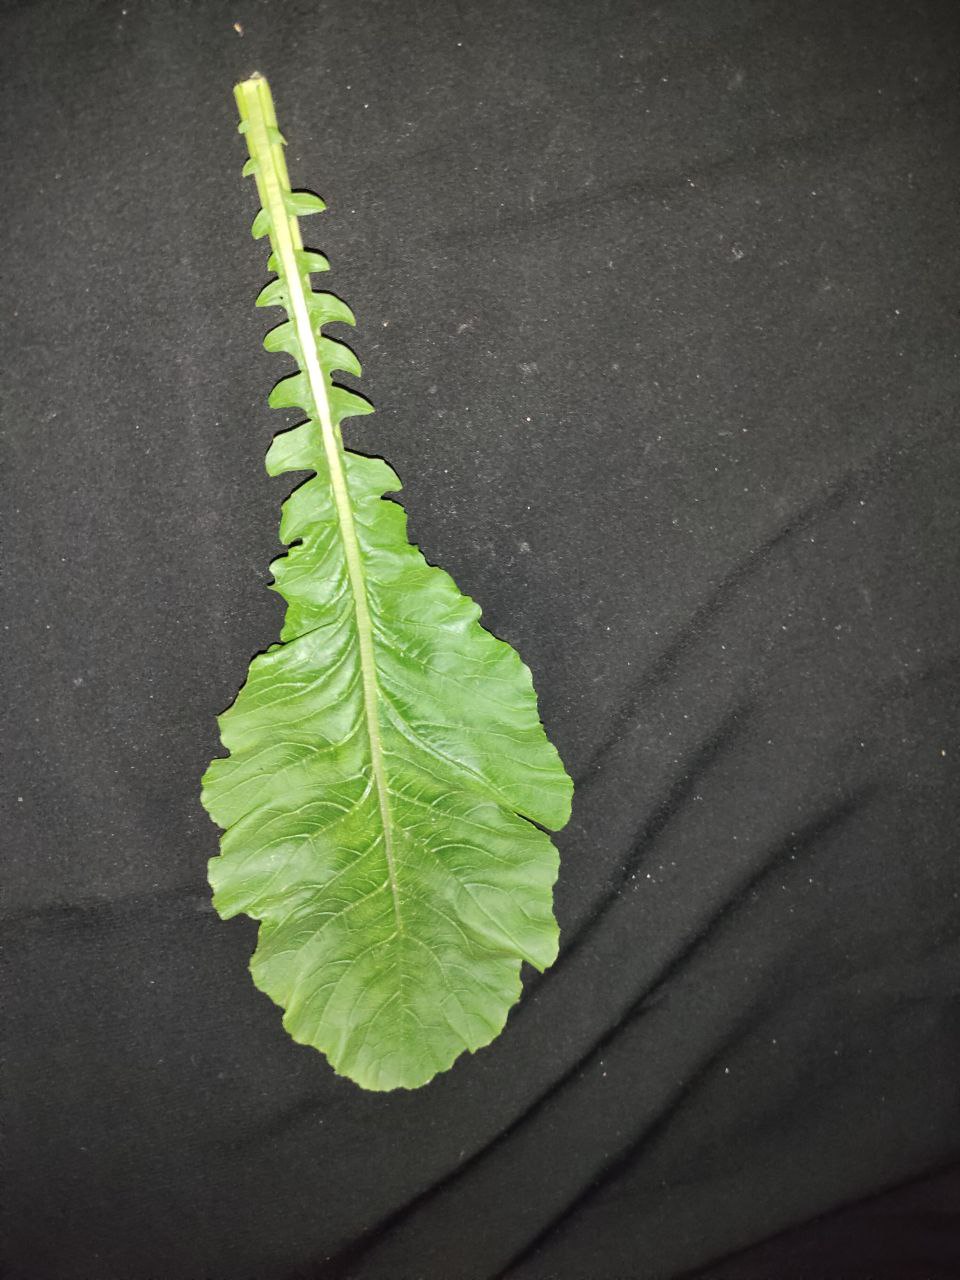
Label: Fresh leaf